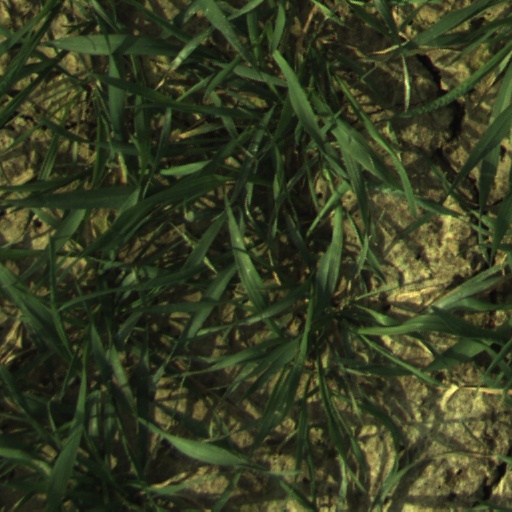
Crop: wheat